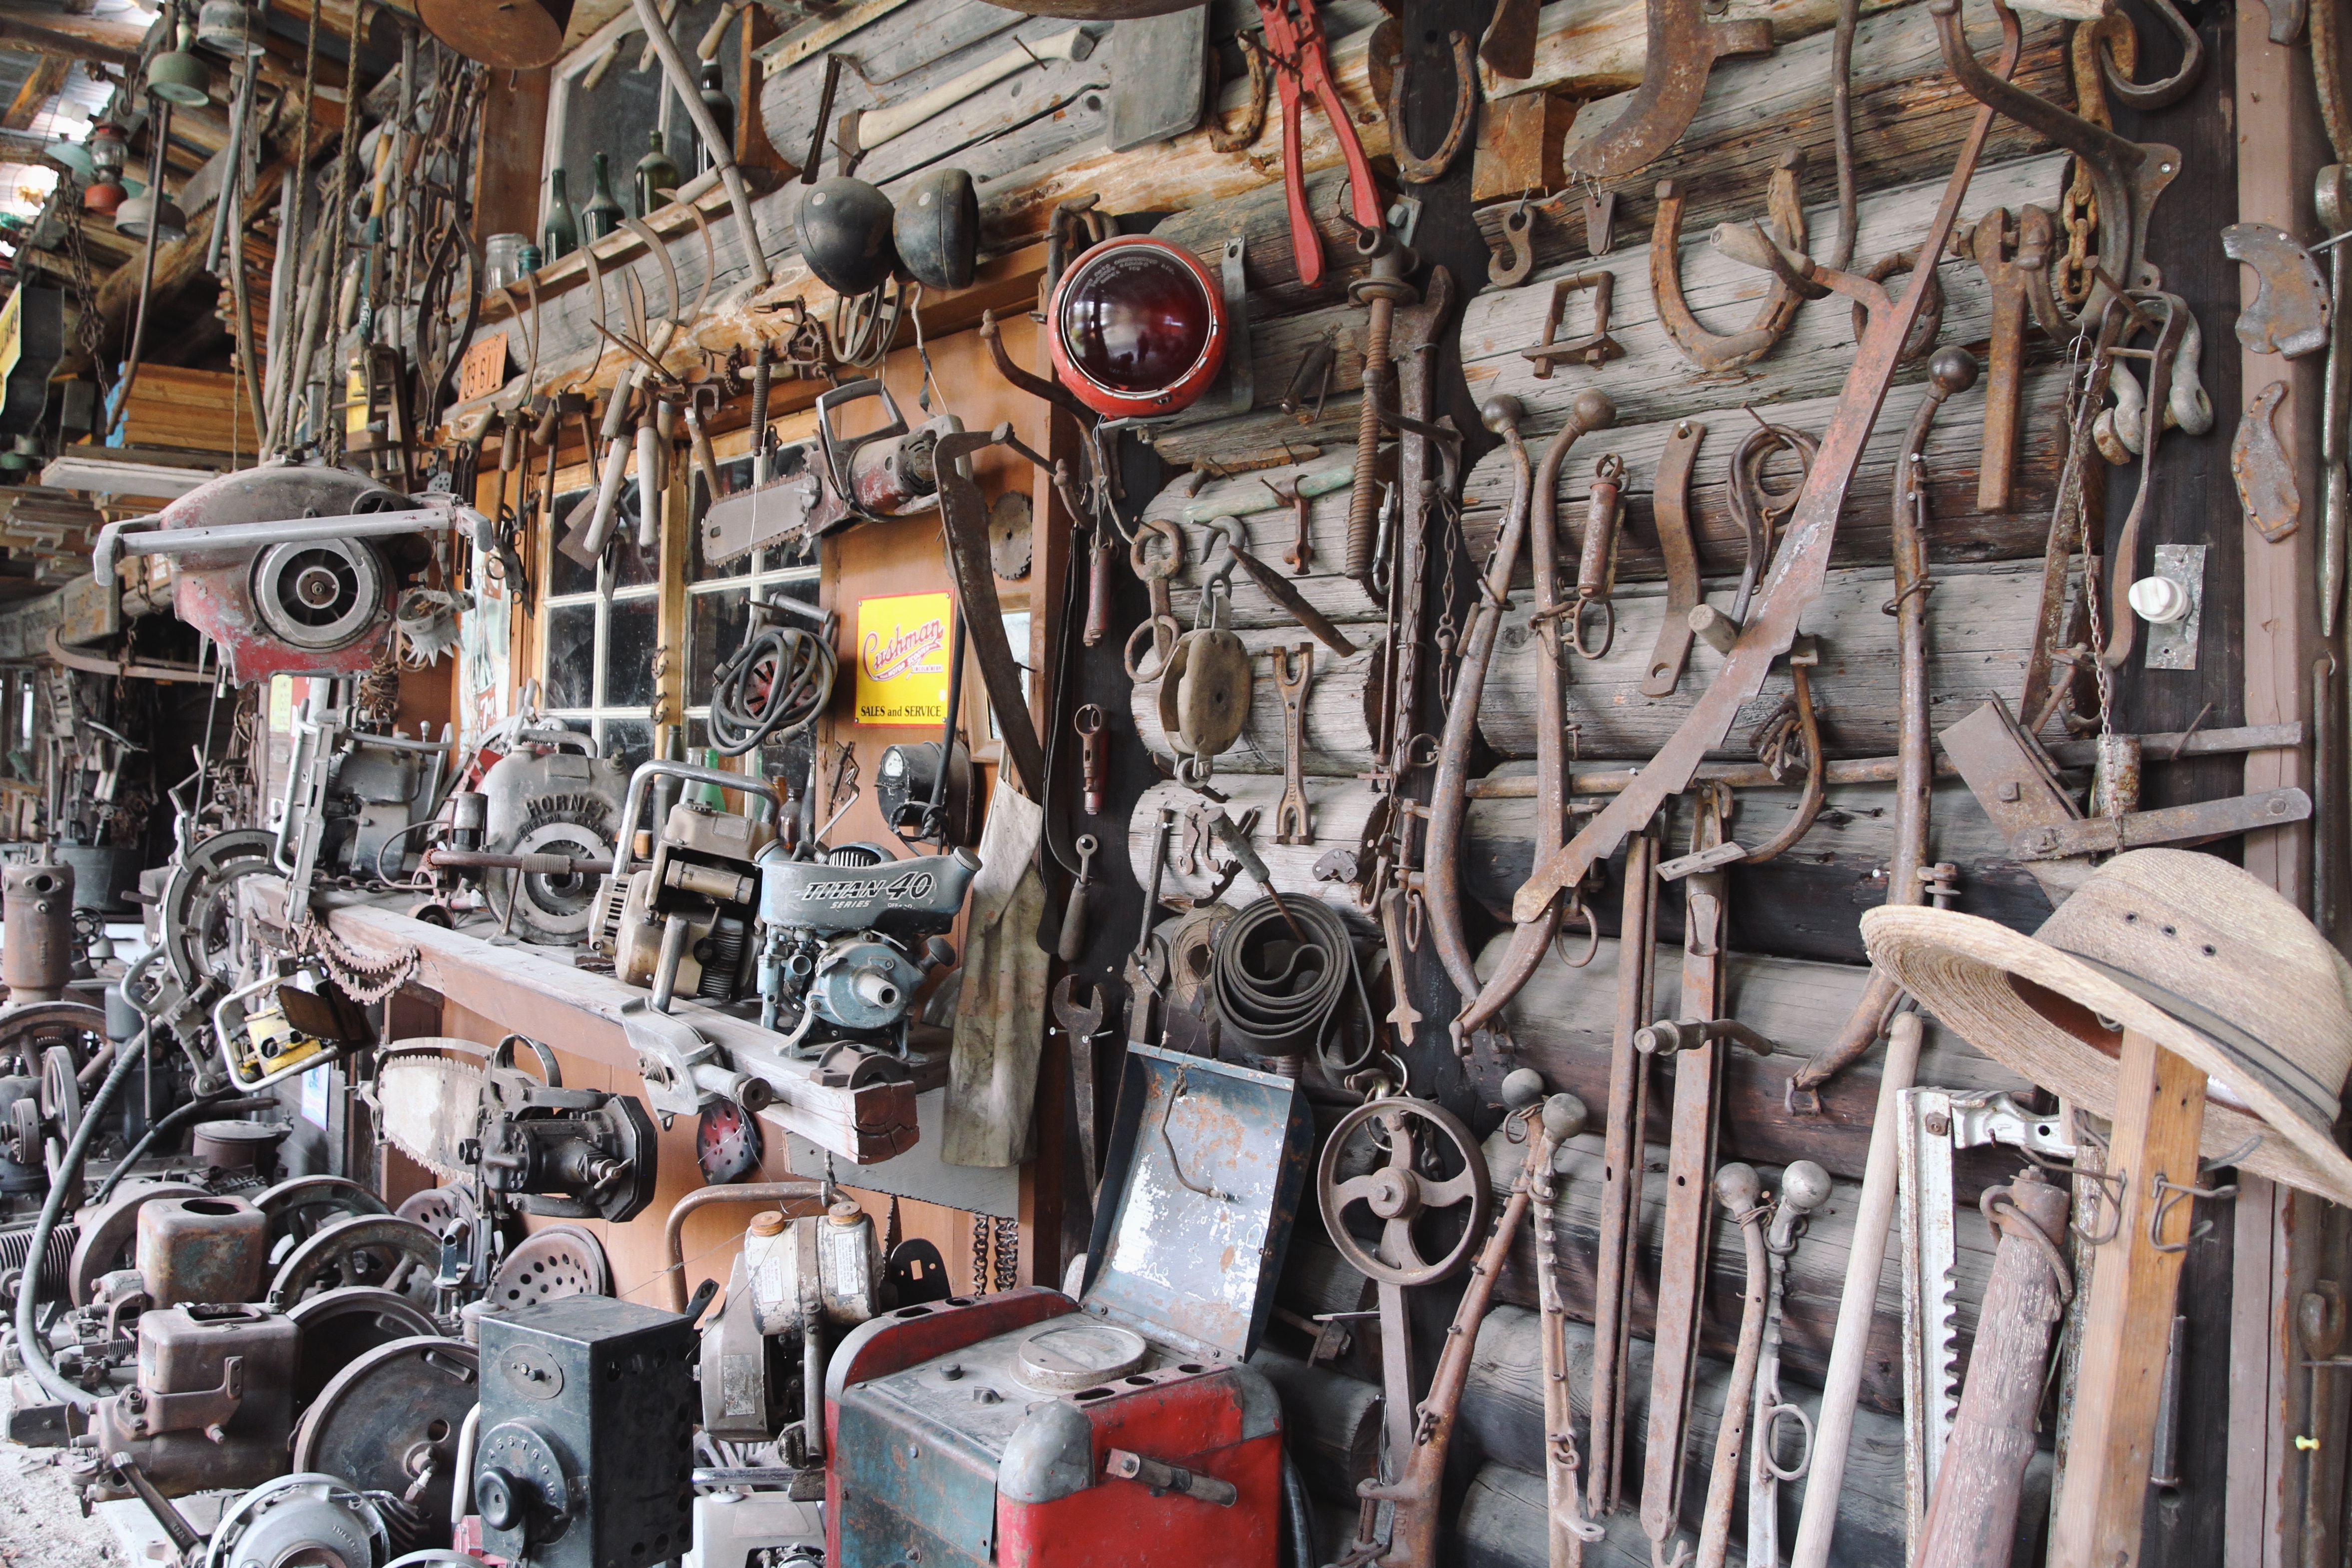
vehicle, art, scrap